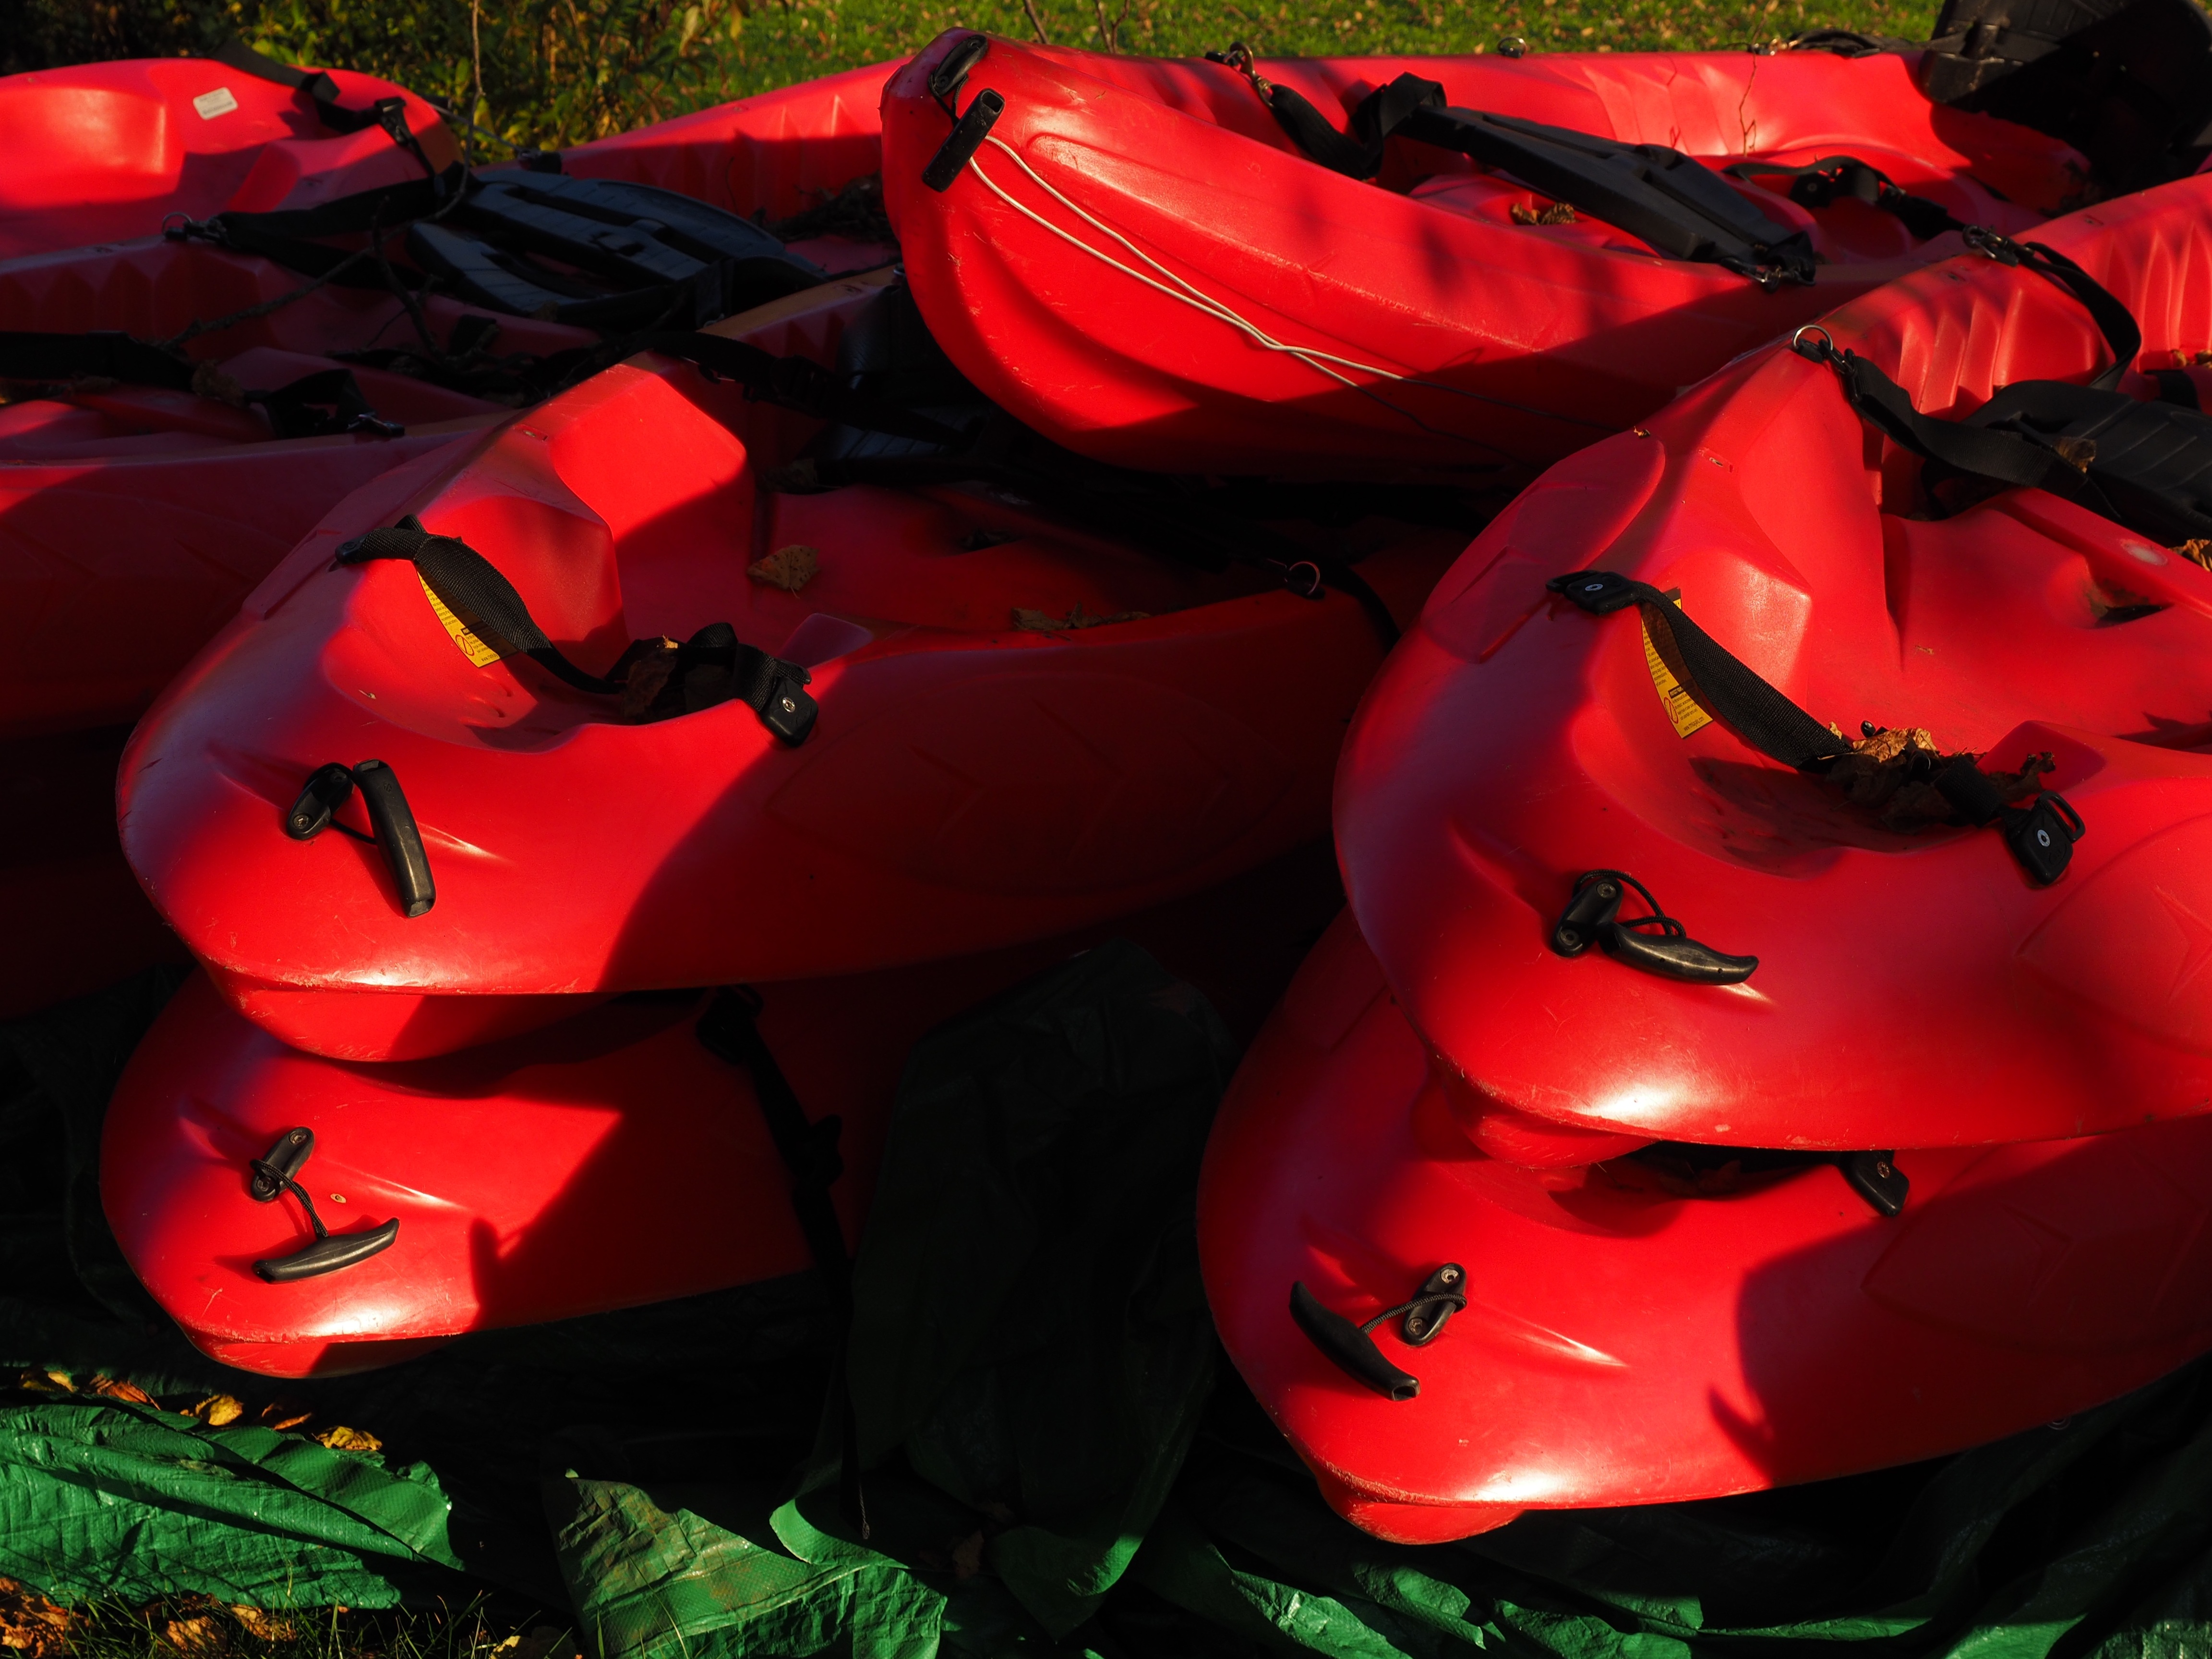
plant, sport, flower, petal, boot, paddle, red, color, kayak, boats, canoes, canoeing, flowering plant, paddle tour, land plant